Universal Network Objects

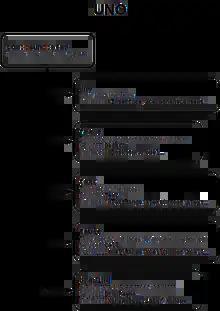
UNO API

Universal Network Objects (UNO) is the component model used in the OpenOffice.org and LibreOffice computer software application suites. It is interface-based and designed to offer interoperability between different programming languages, object models and machine architectures, on a single machine, within a LAN or over the Internet.